Kalamata

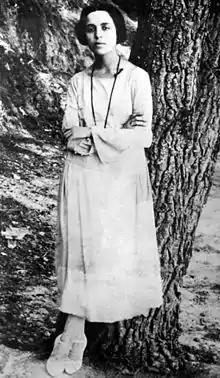
Maria Polydouri

Kalamata's Chamber of Commerce is the second-oldest in the Mediterranean after Marseille. Kalamata is well known for its black Kalamata olives.